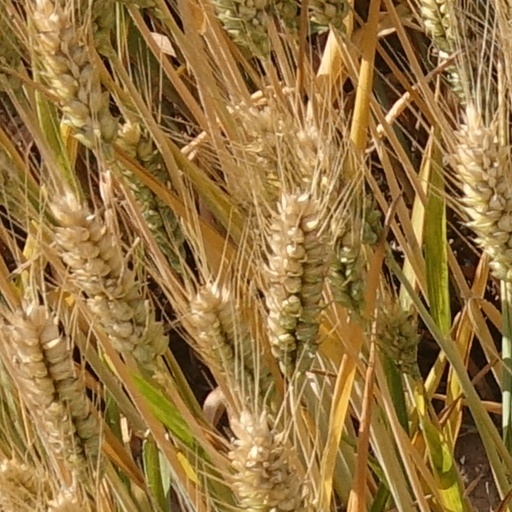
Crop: wheat